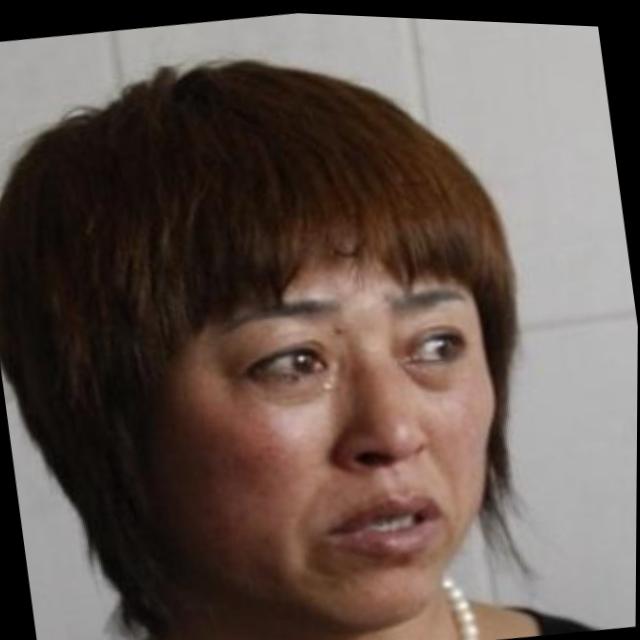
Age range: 21-44